A Taxing Woman's Return

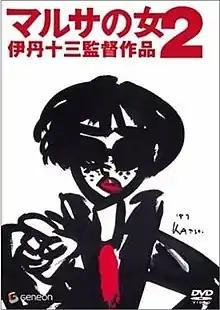

is a 1988 Japanese comedy film written and directed by Juzo Itami. It is the sequel to Itami's 1987 comedy "A Taxing Woman". Nobuko Miyamoto plays female government tax investigator Ryoko Itakura. She investigates a religious sect, led by Teppei Onizawa (Rentarō Mikuni), that is suspected of being used for tax evasion. The sect is part of a complex conspiracy involving the yakuza, political corruption, and a prestigious construction project.